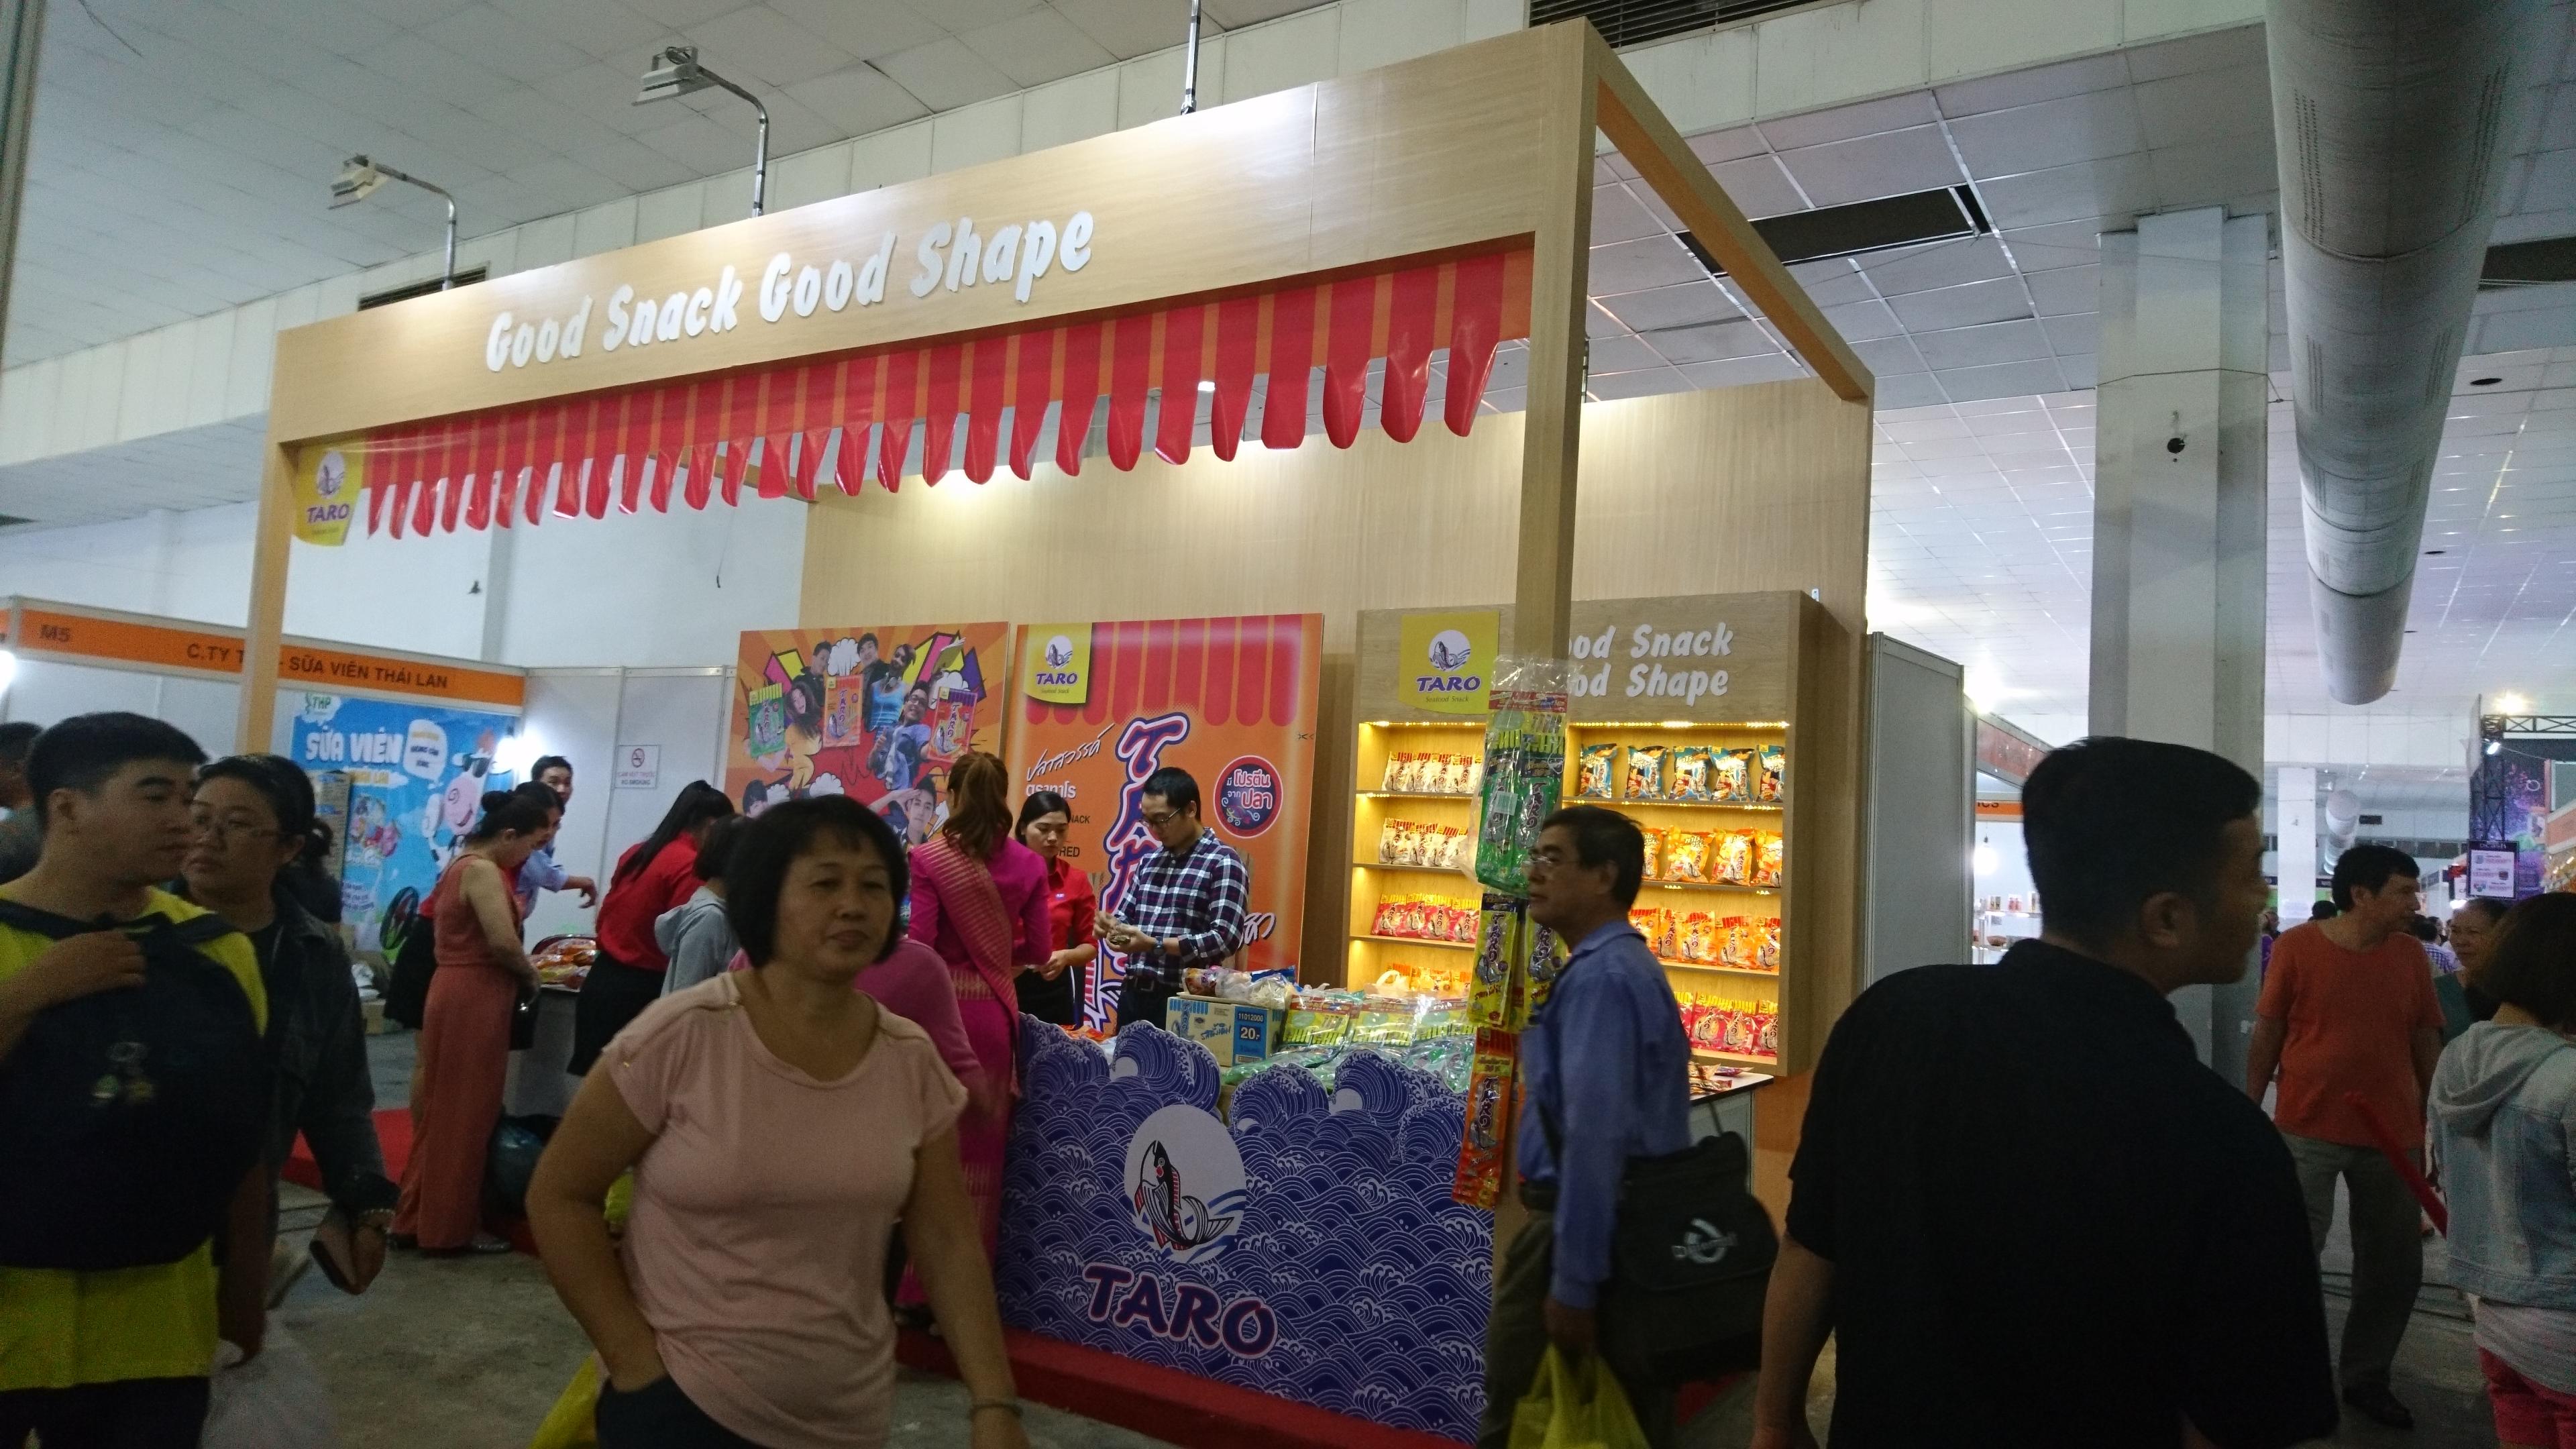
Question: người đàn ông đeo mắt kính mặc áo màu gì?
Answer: ông ấy mặc áo màu xanh dương